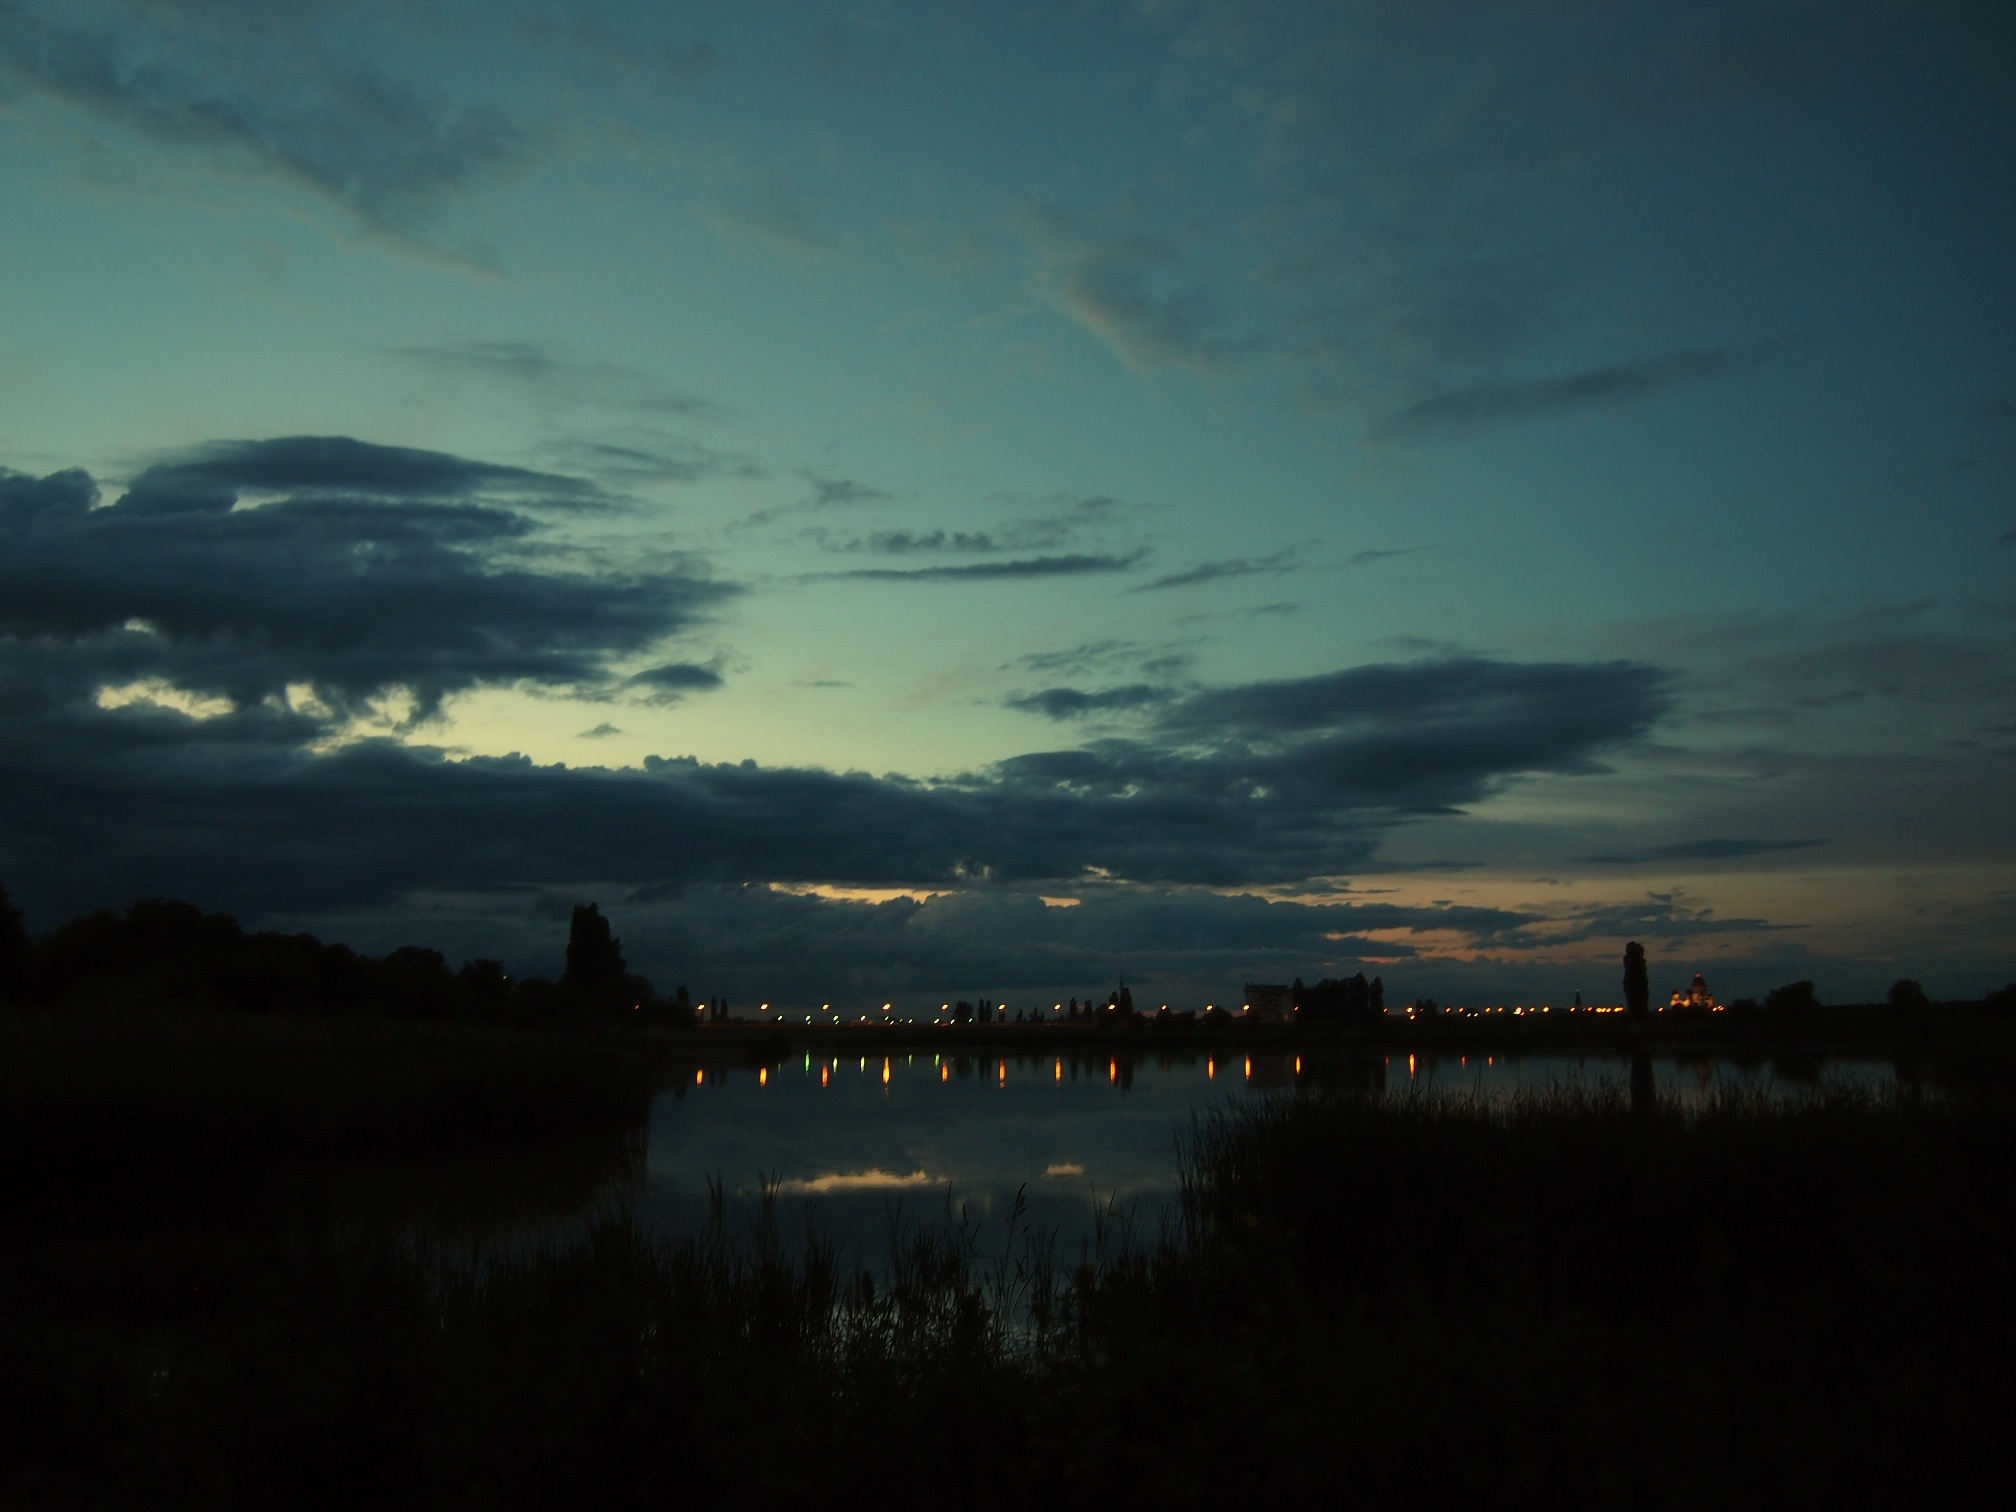
horizon, cloud, sky, sunrise, sunset, skyline, night, morning, dawn, atmosphere, dusk, evening, reflection, weather, darkness, afterglow, meteorological phenomenon, atmospheric phenomenon